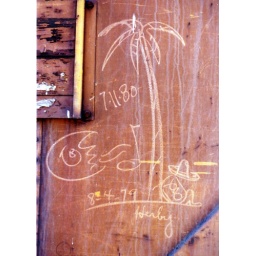
Railroad marker Palmtree Herby's work found on a box car in Waterloo Iowa.